Skip Bafalis

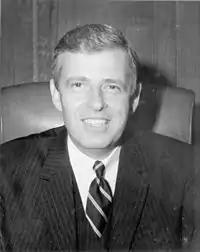
Bafalis in 1968

Louis Arthur "Skip" Bafalis (September 28, 1929 – March 10, 2023) was an American businessman and politician who served as the U.S. representative for Florida's 10th congressional district from 1973 to 1983. A member of the Republican Party, he was the party's nominee in the 1982 Florida gubernatorial election, and previously represented district 33 in the Florida Senate from 1966 to 1970.